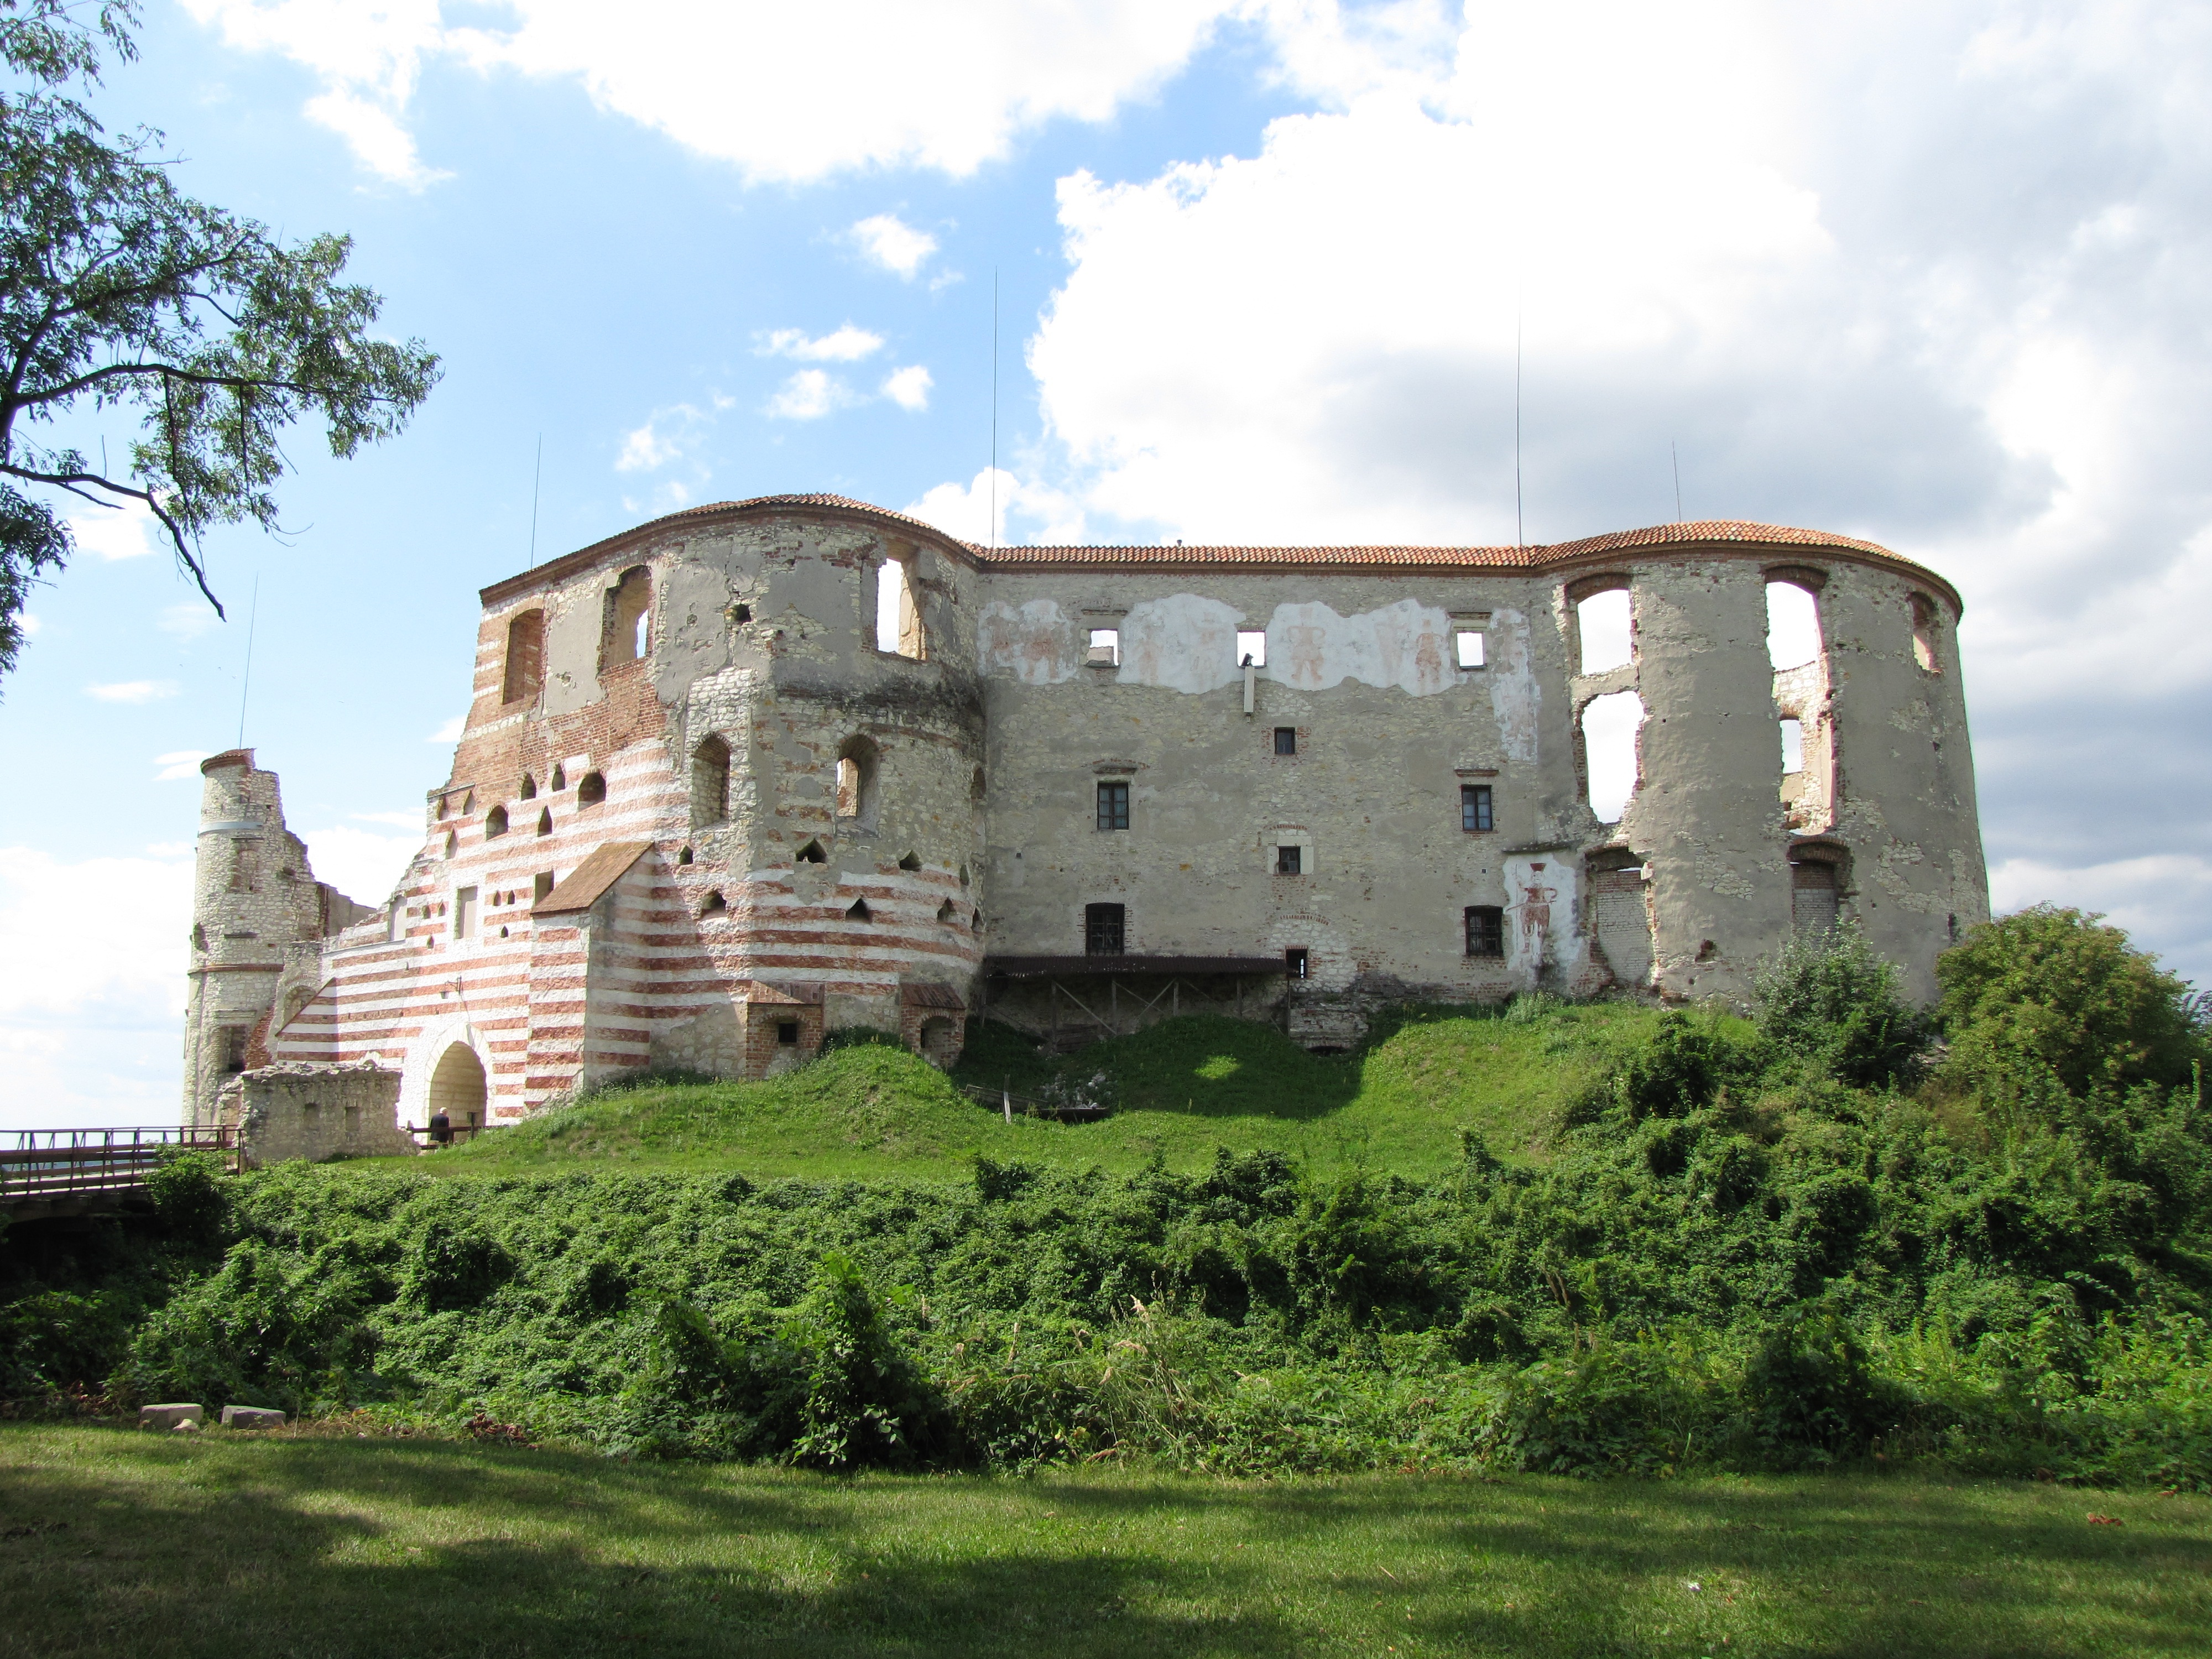
building, chateau, palace, castle, fortification, ruins, monastery, poland, estate, moat, the ruins of the, janowiec, stately home, archaeological site, historic site, water castle